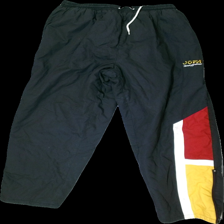
View: front
Type: Winter trousers
Category: Ladies
Brand: Missing
Colors: Black, Yellow, Red, Multicolor
Material: 62% Polyester 38% Cotton
Pattern: Other
Cut: Regular
Size: 52
Season: All
Trend: 90s
Stains: Major
Damage: stains
Damage location: bottom right
Damage 2: stains
Damage 2 location: middle center
Price range: 50-100
Recommended usage: Reuse
Description: Black outerwear trousers from the 90ś
Comment: washed out